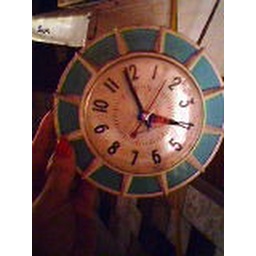
...original kitchen clock still hanging above stove area...